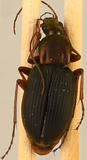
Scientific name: Chlaenius aestivus
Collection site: Smithsonian Environmental Research Center NEON (SERC), plot SERC_009